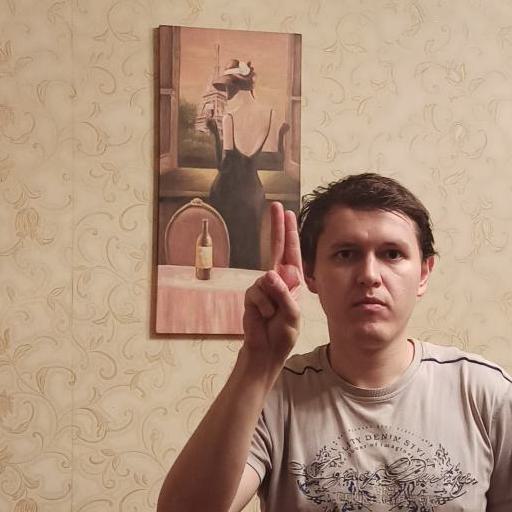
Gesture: two_up